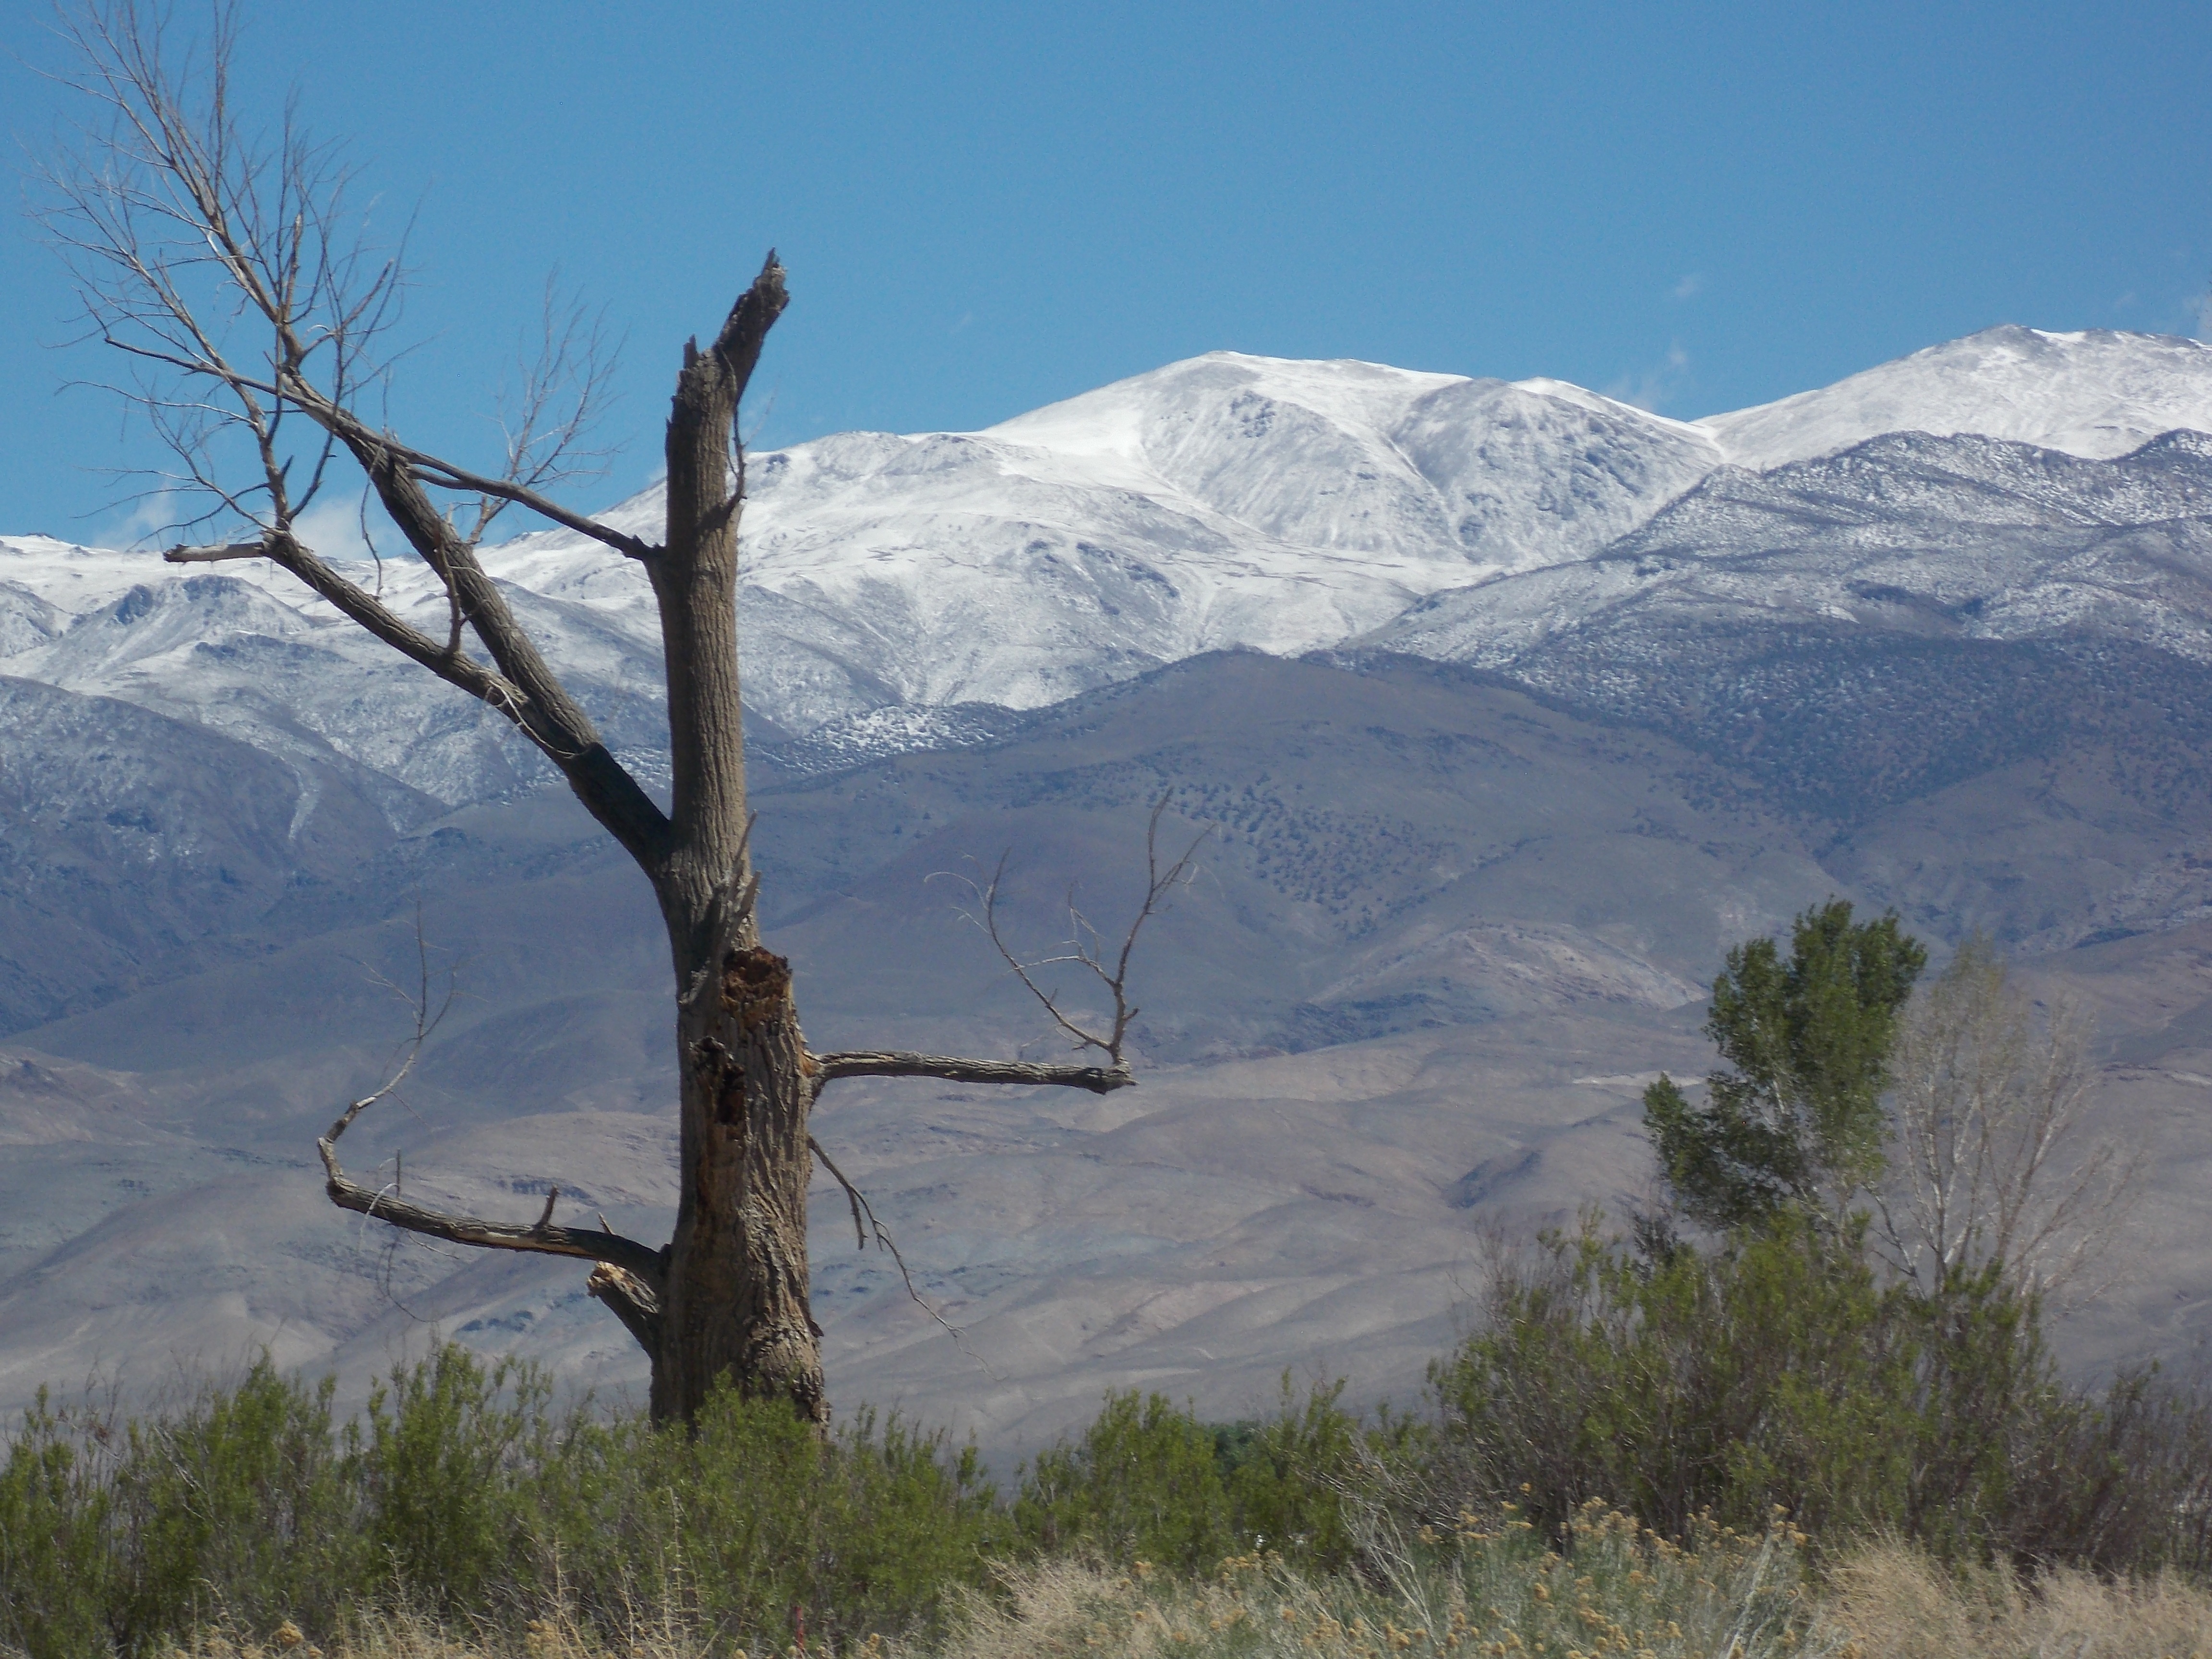
landscape, tree, nature, wilderness, mountain, snow, winter, valley, mountain range, travel, natural, california, ridge, outdoors, mountains, snag, plateau, scene, s, u, snow line, route 6, natural environment, mountainous landforms